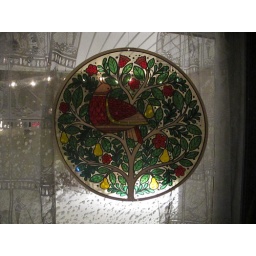
a partridge in a pear tree in a window